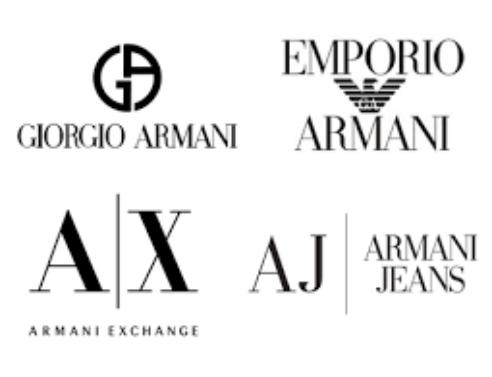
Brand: Armani Exchange
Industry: Clothes